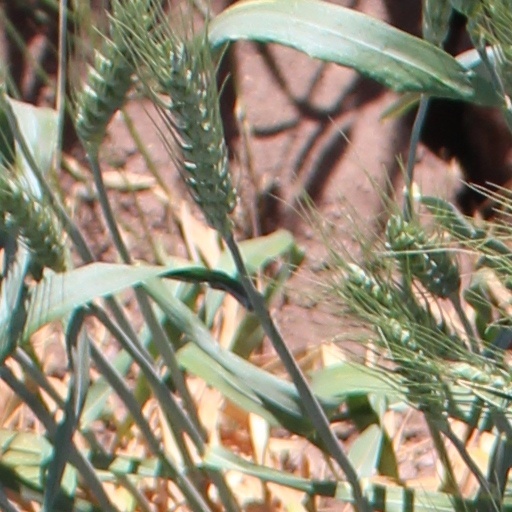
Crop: wheat